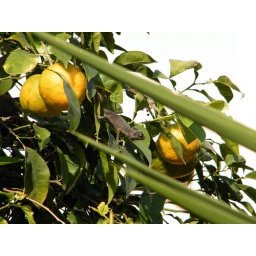
Last Xmas we've spotted a chameleon in the back yard in the orange tree...